Kurdish alphabets

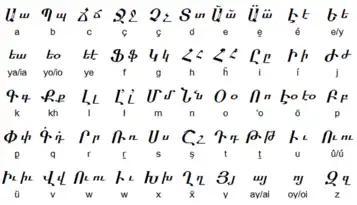
The Armenian-Kurdish Alphabet.

From 1921 to 1929, a modified version of the Armenian alphabet was used for Kurmanji, in the Armenian Soviet Socialist Republic.